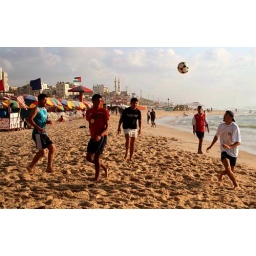
Palestinian boys play a game of soccer on the beach in the northern Gaza Strip. (Apollo Images)